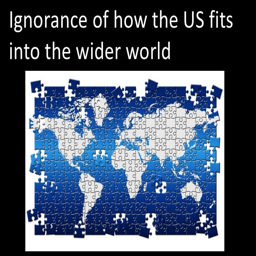
ignorance of how country fits into the wider world